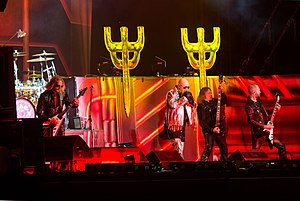
Judas Priest
Judas Priest på deres Wacken Open Air-turné i 2018.
Judas Priest er et britisk heavy metal-band dannet i 1969 eller 1970 i Birmingham. Usikkerheden skyldes at guitarist K. K. Downing og bassist Ian Hill dannede bandet Freight i 1969, men først fandt deres forsanger og nye navn i 1970.